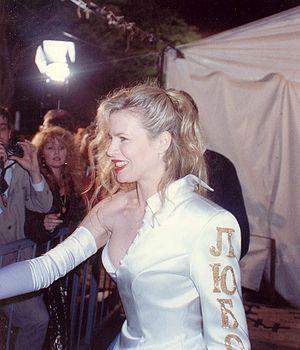
Kimila Ann Basinger, dite Kim Basinger [kɪm ˈbeɪsɪŋər], est une ancienne mannequin américaine devenue actrice de cinéma, née le 8 décembre 1953 à Athens, en Géorgie.